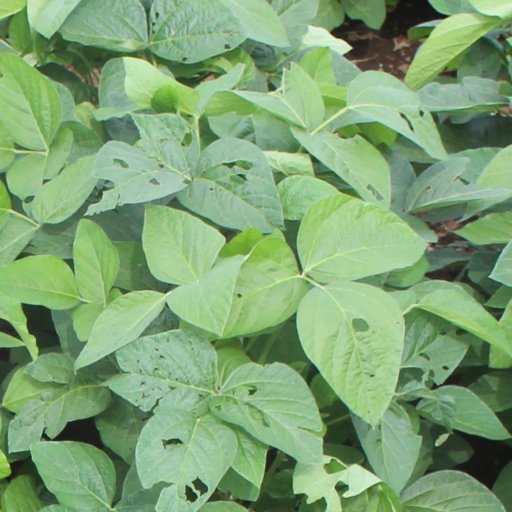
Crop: soybean